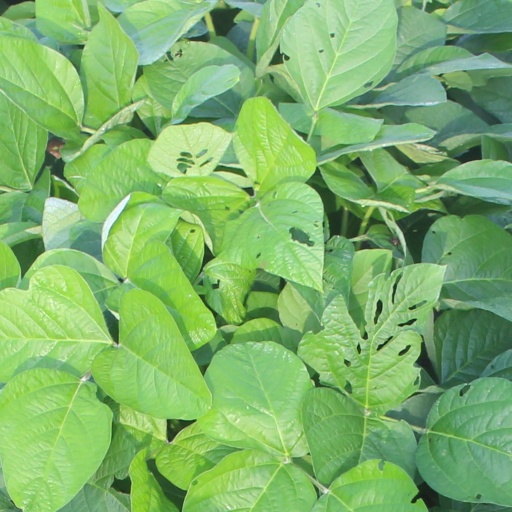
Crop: soybean